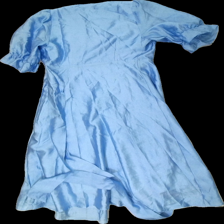
View: back
Type: Dress
Category: Ladies
Brand: Gina Tricot
Colors: Blue
Material: 100% poly
Pattern: Metallic
Cut: Regular
Size: 36
Season: All
Price range: 50-100
Recommended usage: Reuse